Convair XF-92

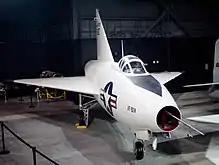
XF-92A at the NMUSAF on August 31, 2017.

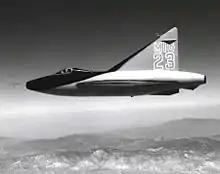
Convair XF-92A painted as a fictional MiG-23 for the movie "Jet Pilot"

An unusual application of the XF-92A was as a movie model, stepping into the role of the "MiG-23" in the Howard Hughes film, "Jet Pilot", starring John Wayne and Janet Leigh. Due to the lengthy delay in releasing the film, by the time it appeared in 1957, the XF-92A's role had been left on the cutting room floor. It did appear in the film "Toward the Unknown" (1956) starring William Holden, again in the guise of another aircraft, this time as its descendant design the F-102 Delta Dagger.